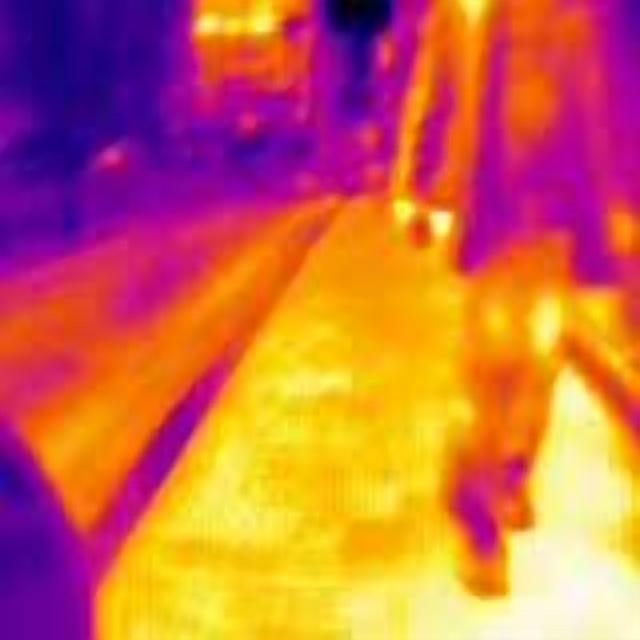
Detected objects:
label: person